MAFFT

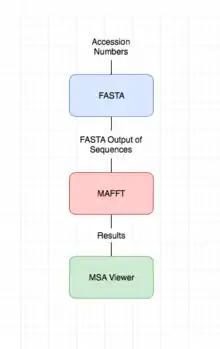
Steps of how to use MAFFT with other programs to view a MSA

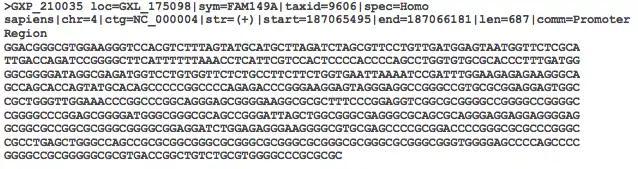
Here is an example of a FASTA format, to see more available formats click on the following link: https://www.ebi.ac.uk/seqdb/confluence/display/JDSAT/Multiple+Sequence+Alignment+Tool+Input+Examples

The user can directly enter three or more sequences in the input window in any of the following formats: "GCG", "FASTA", "EMBL" (nucleotide only), "GenBank", "PIR", "NBRF", "PHYLIP", or "UniProtKB/Swiss-Prot" (protein only). It is important to note that partly formatted sequences are not accepted, and adding a return to the end of the sequence may help certain applications understand the input. It is also advised to avoid using data from "word processors as hidden/control characters may be present."